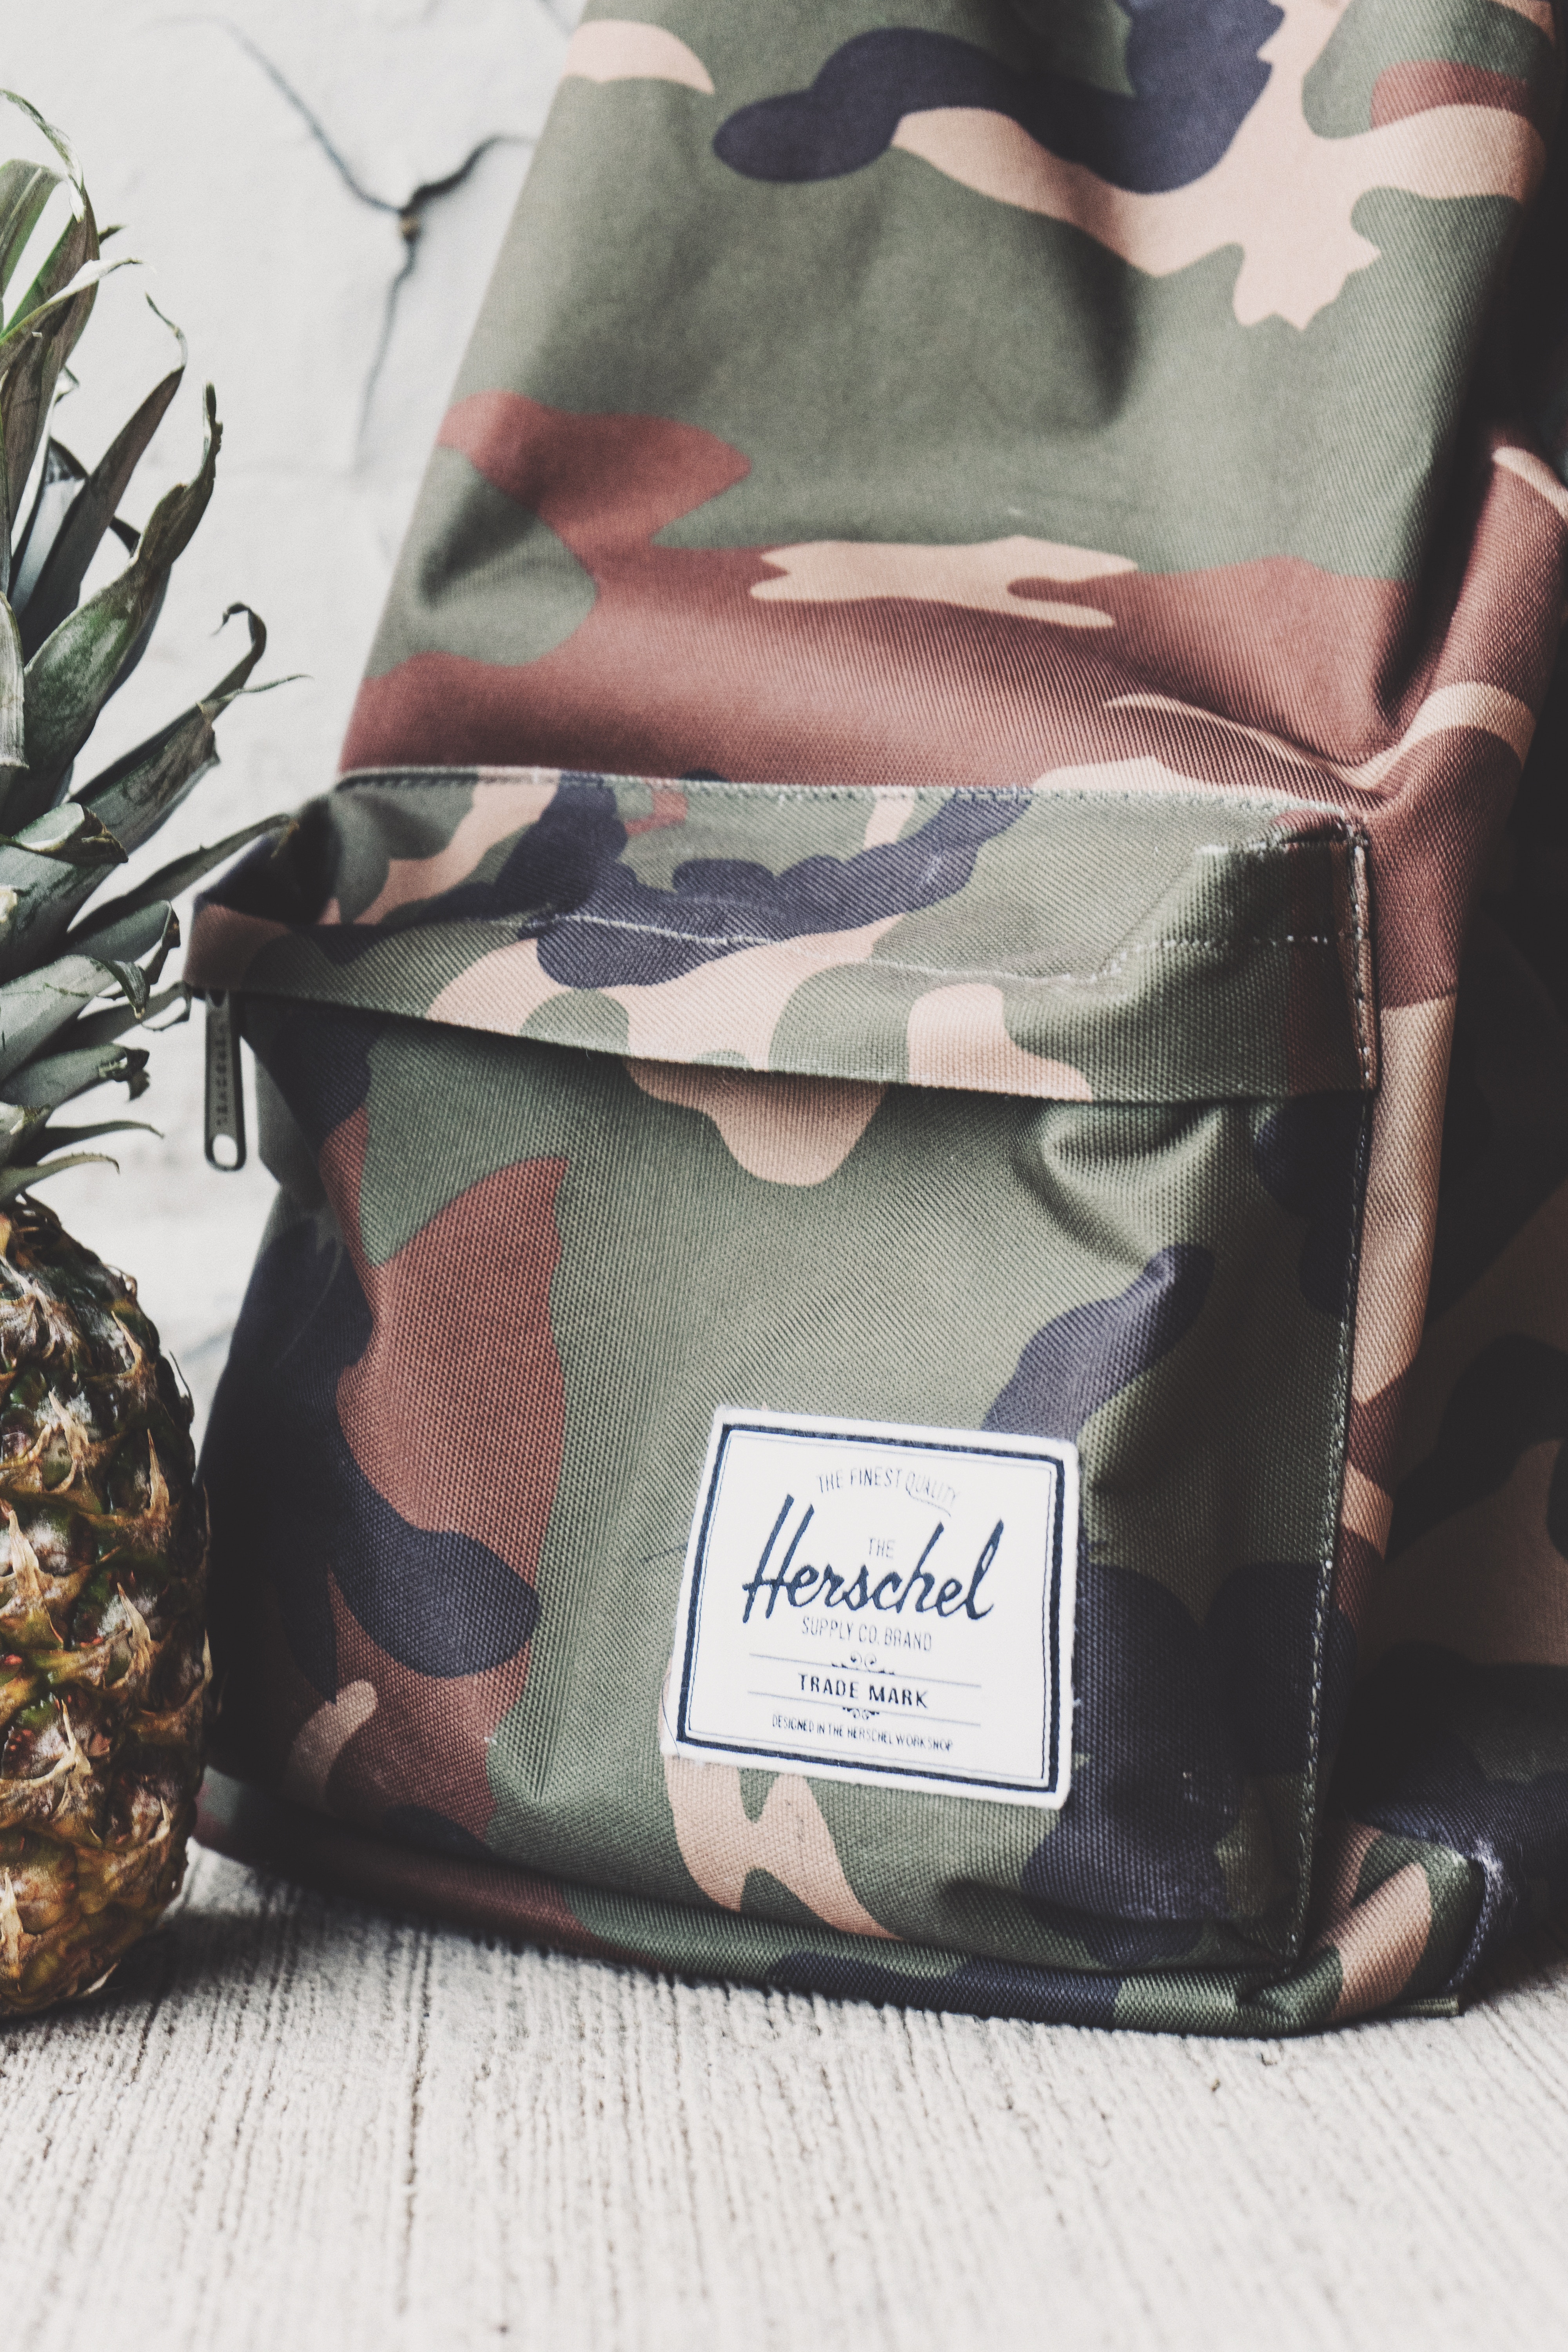
pattern, bag, handbag, product, cool image, design, cool photo